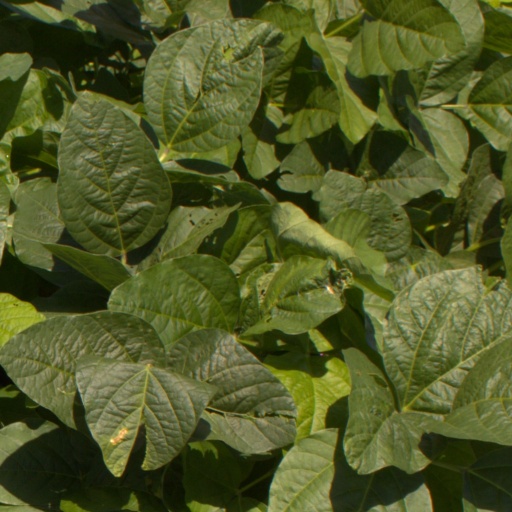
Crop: soybean